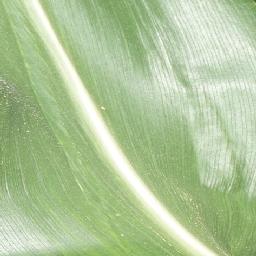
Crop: corn
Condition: (maize)_healthy